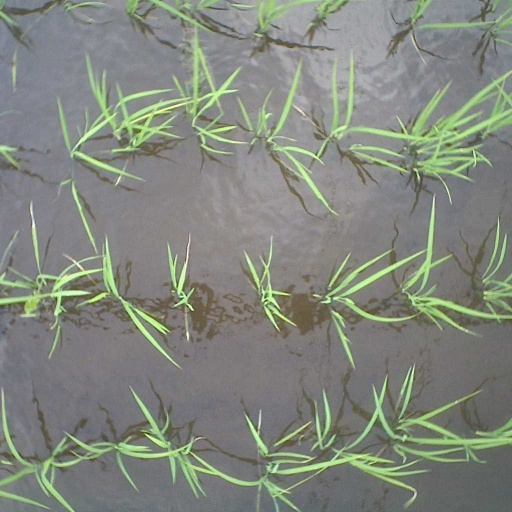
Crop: rice